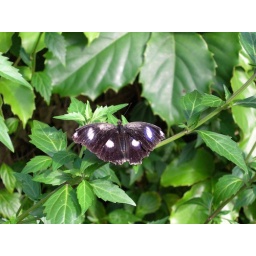
A pretty butterfly in the butterfly house at Melbourne Zoo.